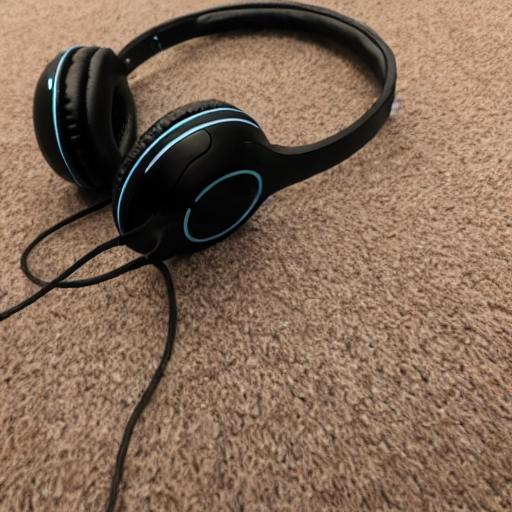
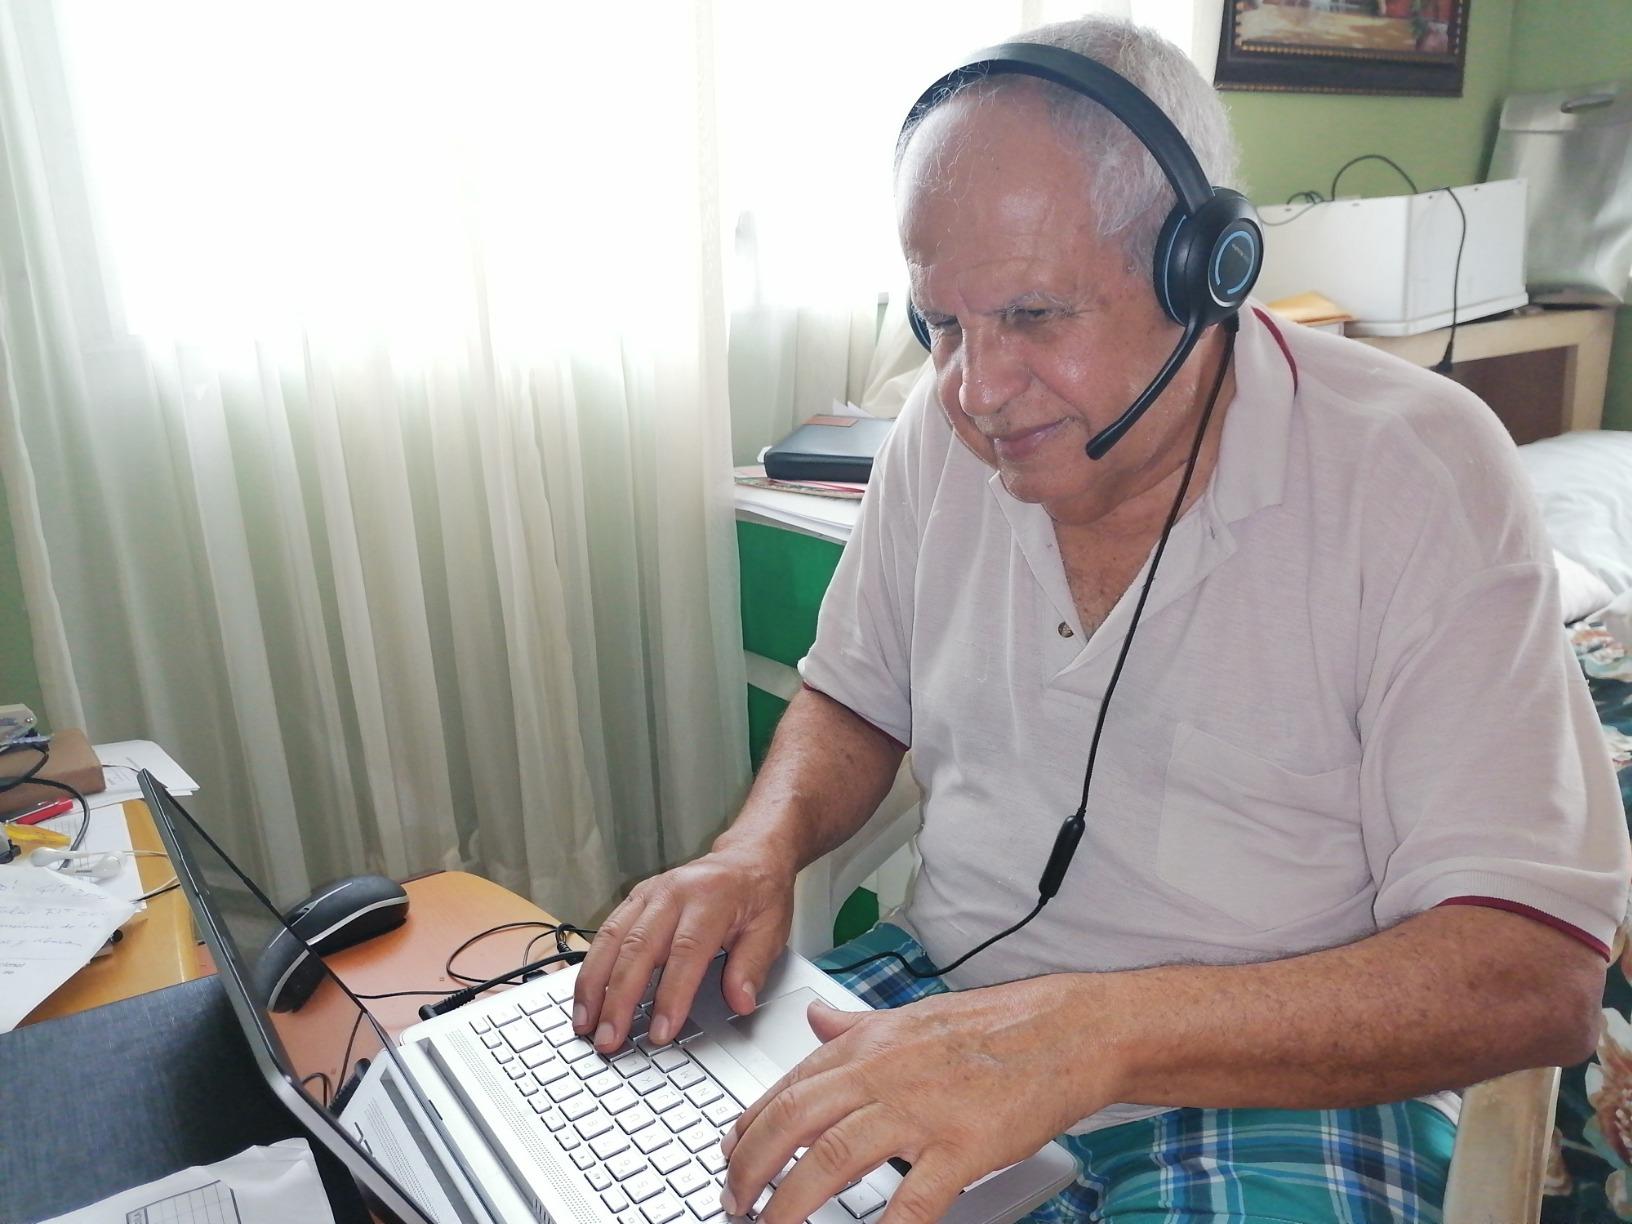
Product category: headphones
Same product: no